Zhokhov Island

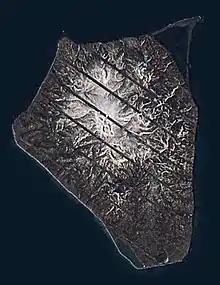
Zhokhov Island Landsat picture.

Zhokhov Island is an eroded late Cenozoic stratovolcano. Deeply cut seacliffs expose alternating flows of massive and blister lava, agglomerate and tuff. The exposed throat of this volcano is filled with columnar jointed basalts. The surrounding volcanic edifice consists of interlayered picrite–olivine basalts lava flows and beds of volcanic ash containing large volcanic bombs. The basalt lava flows range in age from 1.2 to 10 Ma according to K–Ar dating. The basalts contain xenoliths of sandstones, limestones, granites, syenites, and dolerites. Rare limestone xenoliths contain middle Carboniferous, tropical, marine invertebrate fossils.